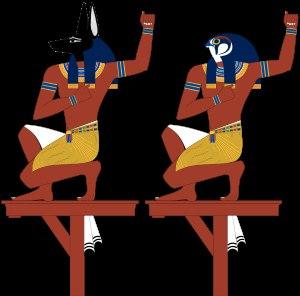
La formule les âmes de Pé et de Nekhen, mentionnée la première fois dans les Textes des Pyramides fait référence aux ancêtres des rois de l'Égypte antique. En effet, Horus est associé à la monarchie pharaonique, la ville de Nekhen était le centre du culte d'Horus en Haute-Égypte et Pé en Basse-Égypte, bien qu'elle ne soit pas un lieu de culte originel d'Horus, l'est devenue lorsque Rê l'a choisie après que l'œil d'Horus ait été blessé dans la lutte pour le trône d'Égypte.
Les Suivants d'Horus sont des divinités égyptiennes de second rang et une catégorie de demi-dieux. Dans les Textes des Pyramides, leur nom est déterminé par l'enseigne du dieu-chacal Oupouaout ce qui les place, à priori, dans la sphère de ce dieu. Cette association est confirmée par la figuration d'étendards nommés shemsou-Hor ou netjerou shemsou-Hor brandis par des prêtres d'Oupouaout dans des scènes de la fête-Sed du pharaon Niouserrê. La compréhension du rôle exact de ces divinités est cependant rendu difficile par le fait que le terme shemsou-Hor recouvre des significations très diverses.